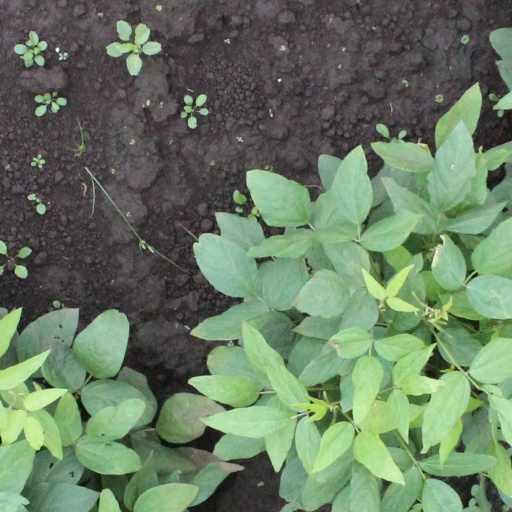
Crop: soybean